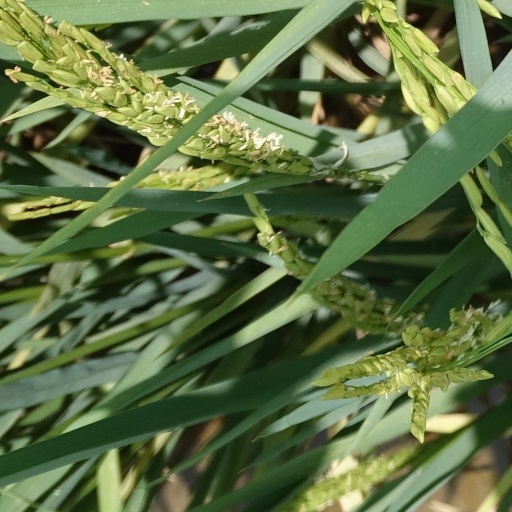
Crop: rice